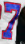
Number: 7